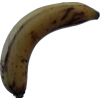
Label: banana